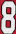
Number: 8